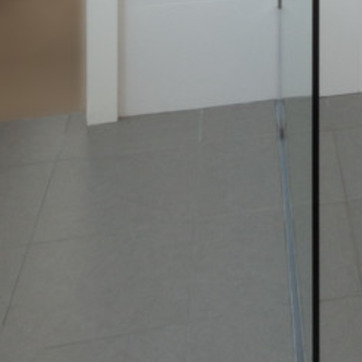
Material: tile